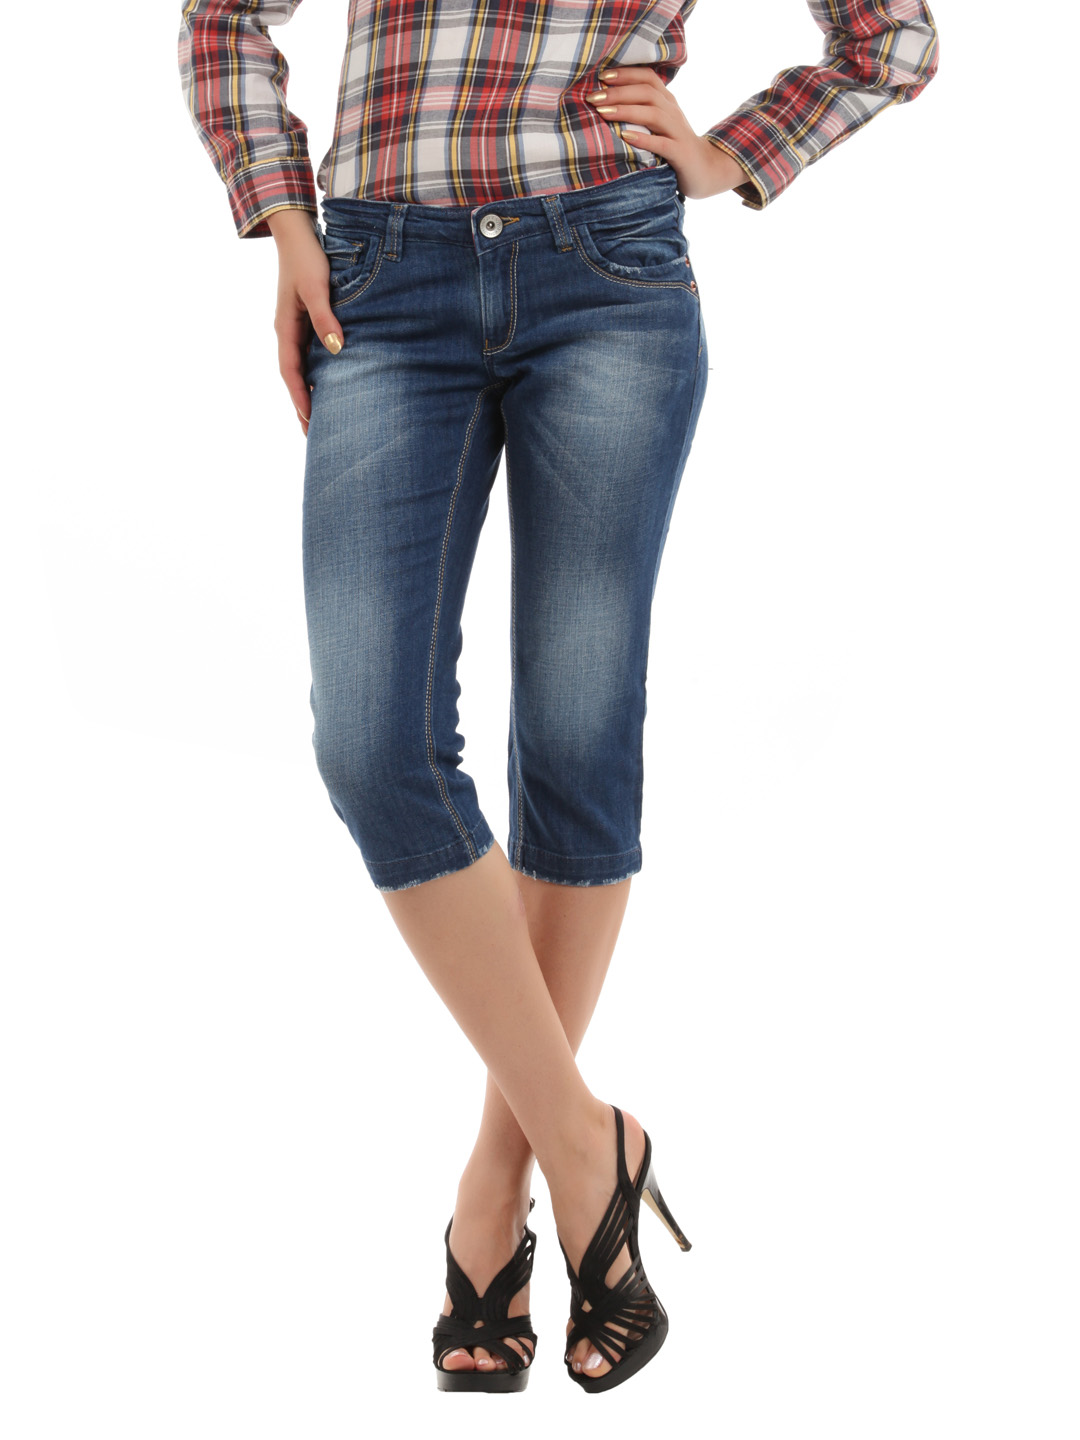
Spykar Women Blue Washed Capri
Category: Apparel / Bottomwear / Capris
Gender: Women
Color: Blue
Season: Summer 2012
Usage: Casual